Digital light processing

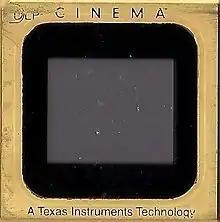
DLP Cinema. A Texas Instruments technology

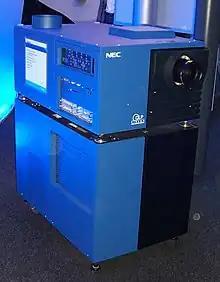
The NEC Cinema DLP projector in 2006

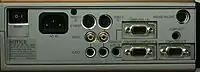
The rear panel of a Mitsubishi XD300U shows the output and input jacks which are available.

DLP Cinema systems have been deployed and tested commercially in theaters since 1999. In June 1999, "" was the first movie to be entirely scanned and distributed to theaters. Four theaters installed digital projectors for the movie's release. The same was done for the animated film "Tarzan" that same year. Later that year," Toy Story 2" was the first movie to be entirely created, edited, and distributed digitally, with more theaters installing digital projectors for its release. DLP Cinema was the first commercial digital cinema technology and is the leading digital cinema technology with approximately 85% market share worldwide as of December 2011. Digital cinema has some advantages over film because film can be subject to color fading, jumping, scratching and dirt accumulation. Digital cinema allows the movie content to remain of consistent quality over time. Today, most movie content is also captured digitally. The first all-digital "live-action" feature shot "without" film was the 2002 release, "Star Wars Episode II: Attack of the Clones".